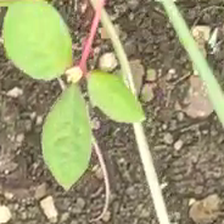
Weed species: Moti_dudhi(Euphorbia_geneculata_L)